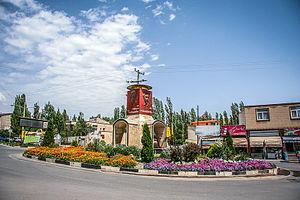
Taléghan est le chef-lieu de la préfecture Taléghan dans la province d'Alborz, en Iran. Les autochtones de Taleghan parlent les dialectes tats qui viennent directement de la langue dailamite.